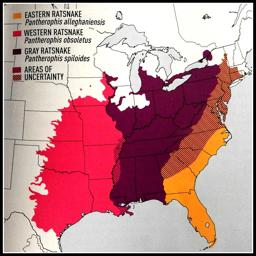
Animal: snakes